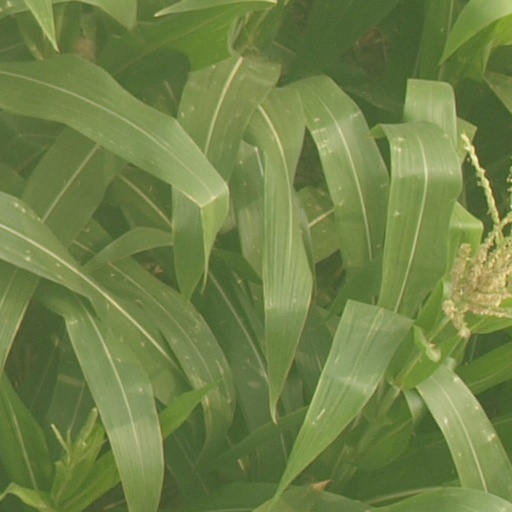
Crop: maize; corn